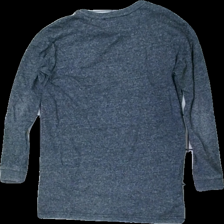
View: back
Type: Top
Category: Children
Brand: Skill
Colors: Grey, Yellow
Material: 56% polyester 44% cotton
Pattern: Other
Cut: Regular
Size: 134
Season: All
Damage location: middle center
Damage 2 location: top center
Damage 3 location: top right
Price range: <50
Recommended usage: Export
Description: grå långärmad tröja med text fram, nopprig